Daviesia anceps

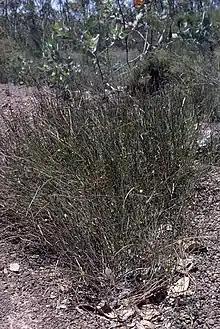
Habit, near Ravensthorpe

Daviesia anceps is a species of flowering plant in the family Fabaceae and is endemic to the south of Western Australia. It is a dense, erect or low-lying shrub with its branchlets reduced to flattened cladodes, and yellow flowers with red markings.